Barbra Streisand

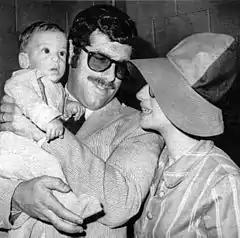
Streisand with husband Elliott Gould and son Jason (1967)

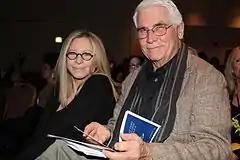
With James Brolin (2013)

Streisand has been married twice. Her first husband was actor Elliott Gould, whom she married on September 13, 1963. They announced their separation on February 12, 1969, and divorced on July 6, 1971. They had one child, Jason Gould, who appeared as her on-screen son in "The Prince of Tides".